Maria Angela Astorch

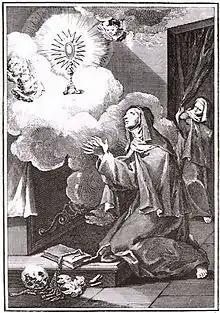
An engraving of Maria Angela Astorch made in the 18th century

In 1655 Maria Angela stopped writing with the thought of her upcoming death. She had begun losing mental faculties in 1660, regressing to a childlike state. In 1661, she resigned from the position of Abbess. On 21 November 1665, she suffered a hemiplegia, never fully regaining her mental faculties. She died on December 2 of that year after receiving the sacraments. The city of Murcia turned out to her burial, as the people had great esteem for the "mother foundress", as she was popularly known. She was given a burial on land, in the bass choir.